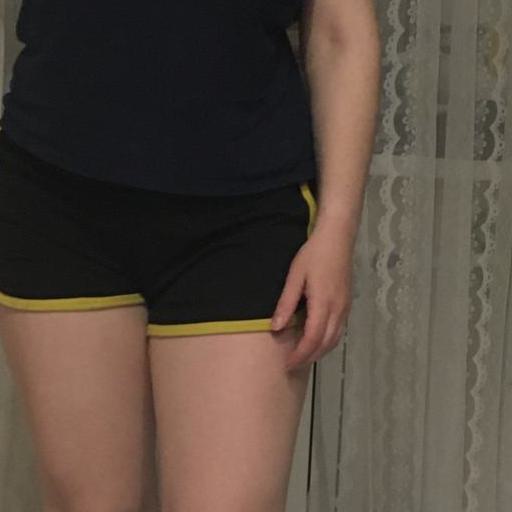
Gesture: no_gesture